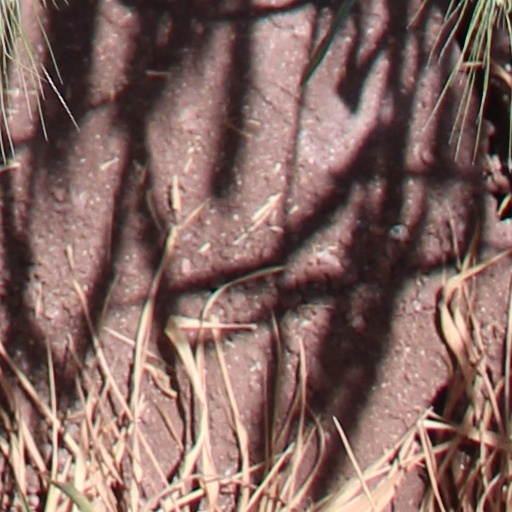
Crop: wheat